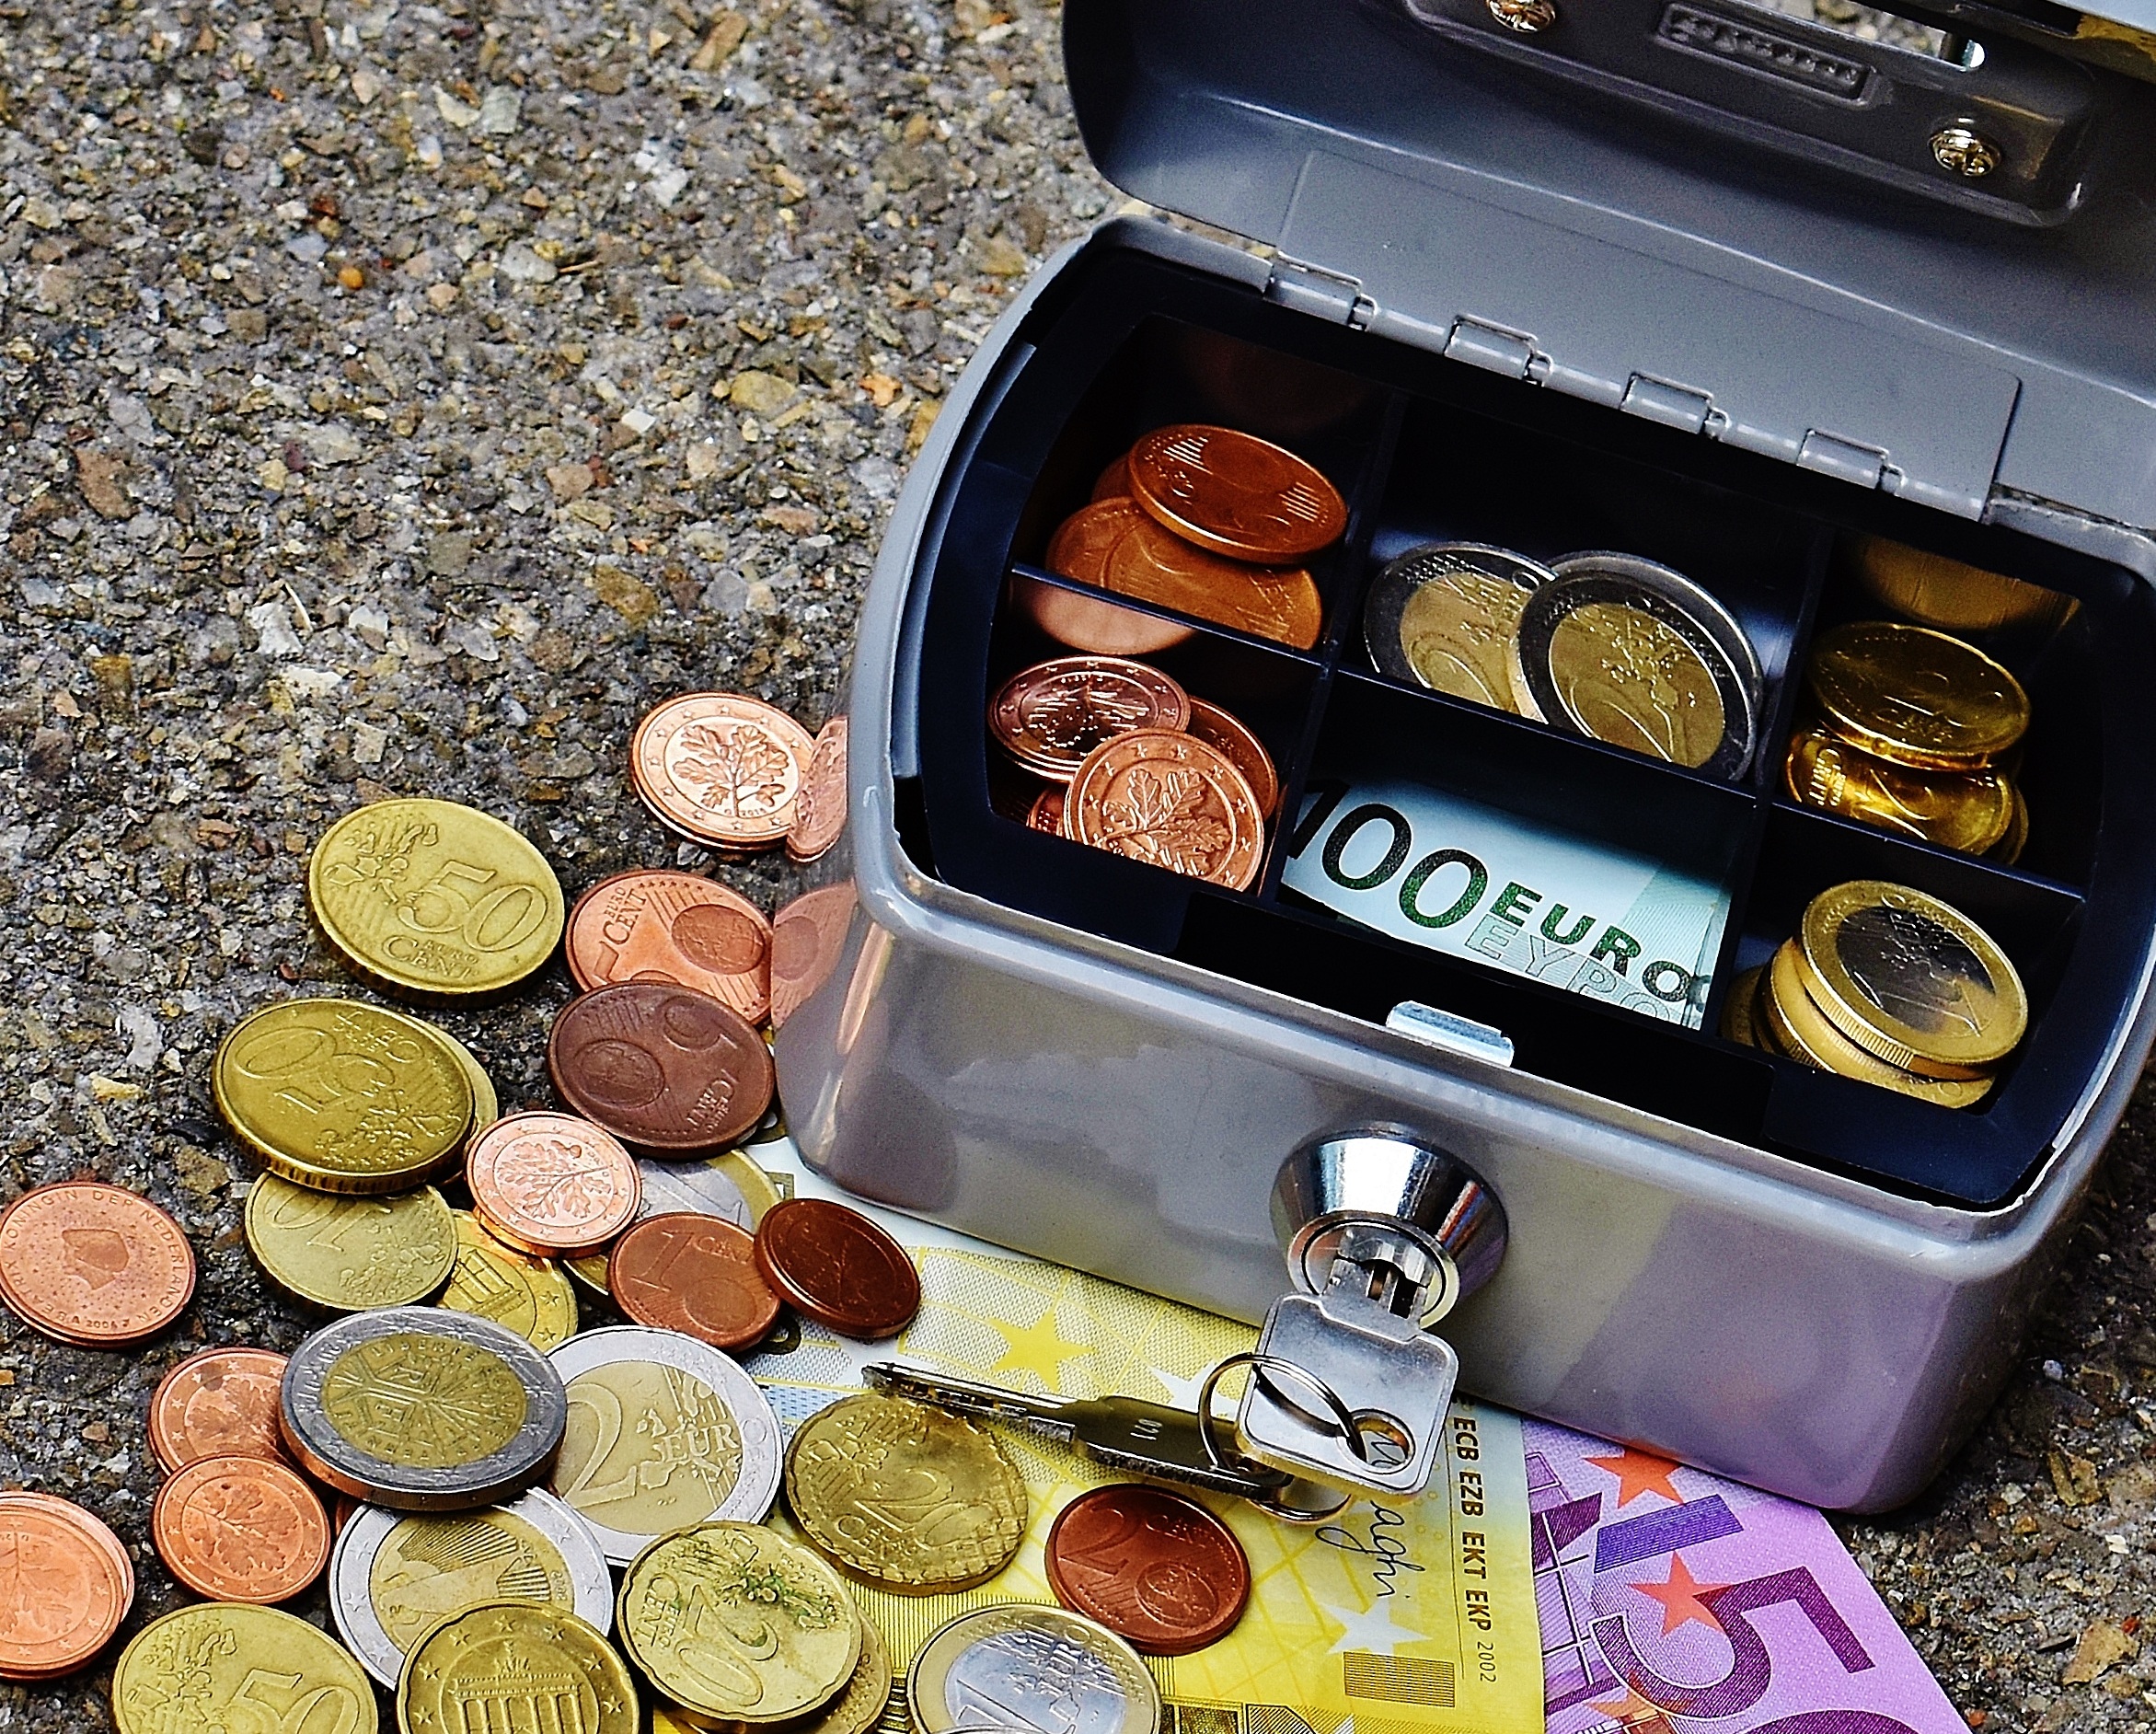
meal, food, money, baking, cuisine, cash, eye, currency, euro, organ, cash and cash equivalents, finance, checkout, cashbox, cash box, money box